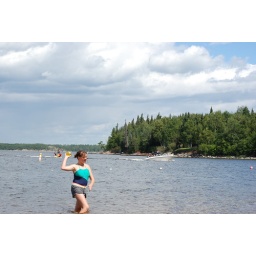
That's us on the boat and on the hot dog raft in the background!